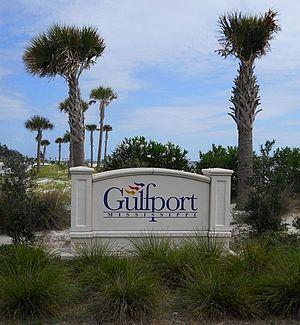
Gulfport est la deuxième plus grande ville du Mississippi après la capitale de l'État, Jackson. En 2010, on recensait 67 793 habitants.